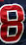
Number: 8